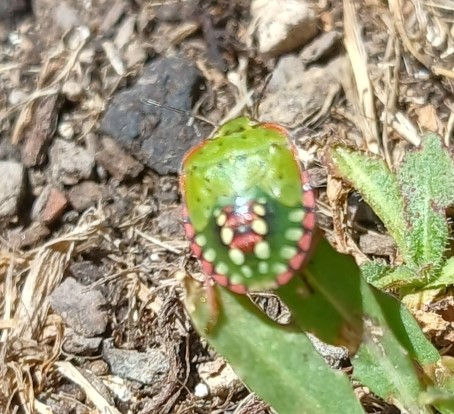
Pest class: stink_bug